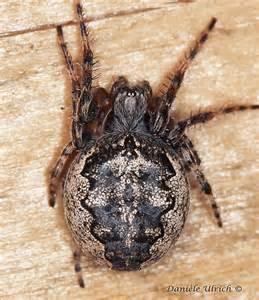
spider